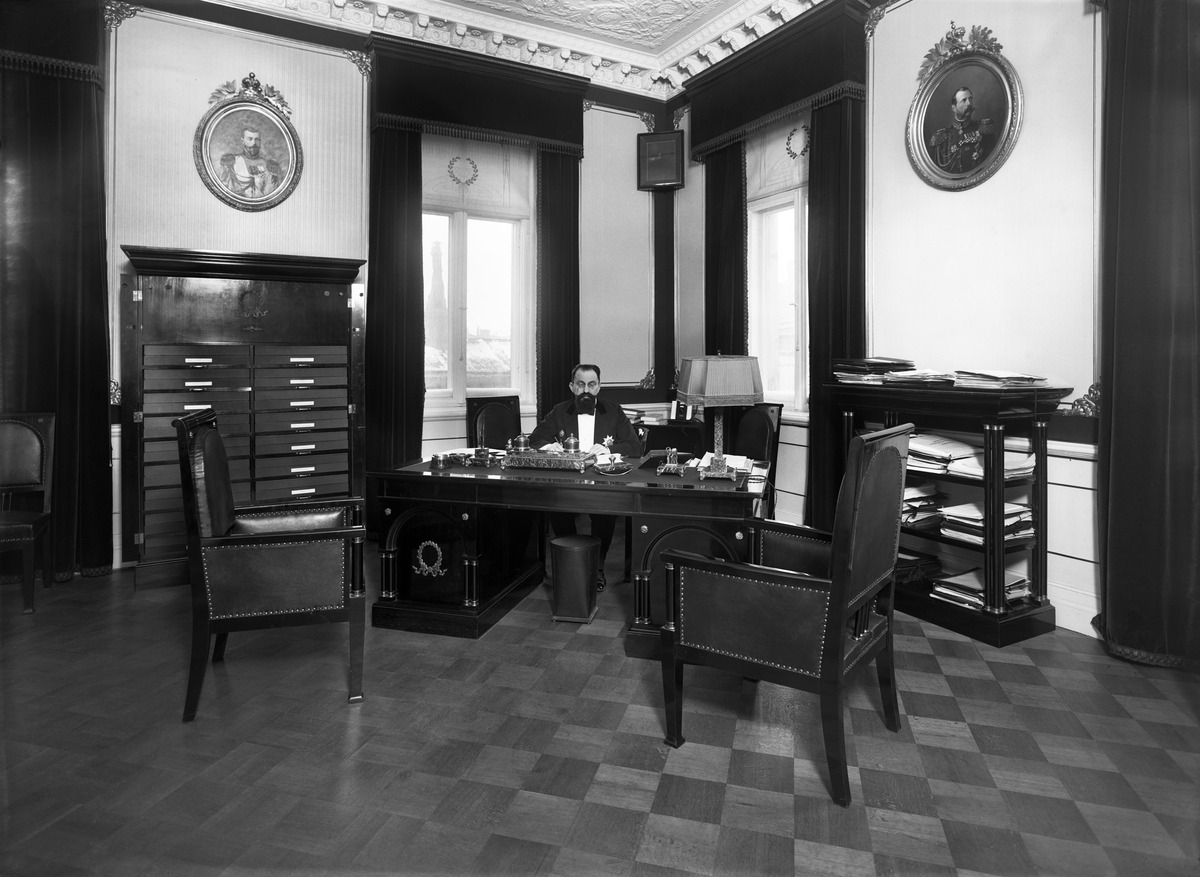
Keisarillinen Suomen senaatti
sisällön kuvaus: Keisarillinen Suomen senaatti. Senaatin talousosaston varapuheenjohtaja Mihail Mihailovitsh Borovitinov (1874-1921) työhuoneessaan Senaatintalossa. mustavalkoinen
Kuvaaja: Sundström, Eric, valokuvaaja
Ajankohta: kuvausaika 1914 - 1917
Paikka: Suomi, Uusimaa, Helsinki, Kruununhaka Helsinki, Snellmaninkatu 1
Aiheet: Keisarillinen Suomen Senaatti, Autonomian aika, halintoviranomaiset, keskushallinto, venäläiset, työhuoneet, keisarit, muotokuvat